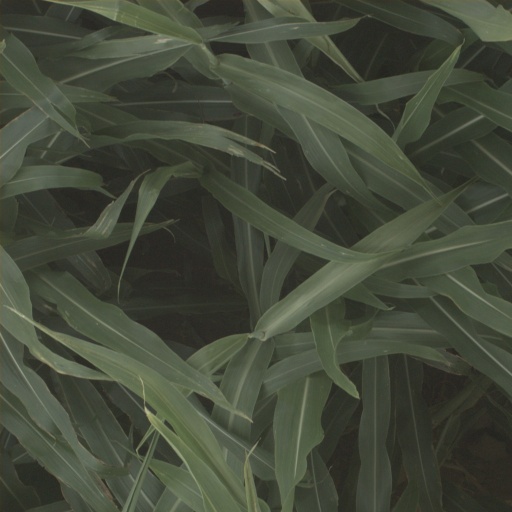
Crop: sorghum